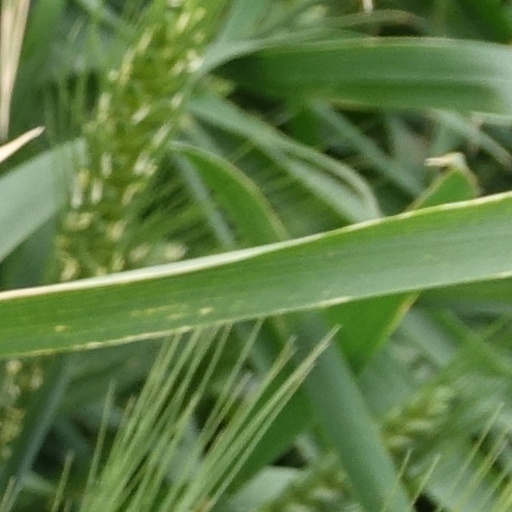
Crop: wheat